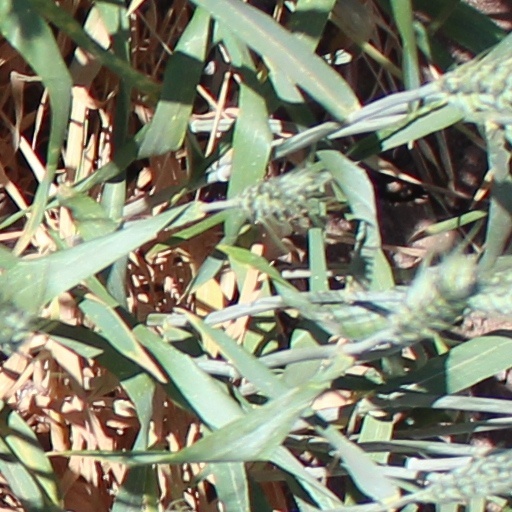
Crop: wheat